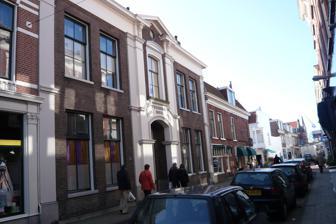
Building: Wijnbergshofje
Country: Netherlands
Year built: 1662
Hofje in Haarlem Wijbergshofje in the Barrevoetstraat, across from " Hofje van Loo ". Wijnbergs hofje Hofje van Loo class=notpageimage| The Hofje van Loo is on the northern side of the street, and the Wijnbergshofje is on the southern side. The Wijnbergshofje is a hofje in Haarlem , Netherlands , on the Barrevoetstraat. It was founded in 1662 by the Mennonite Church . It was renovated in 1872 and contains 9 houses for pensioners. This hofje is one of four Mennonite hofjes in Haarlem; the others are the Zuiderhofje in the Zuiderstraat, the Bruiningshofje on the Botermarkt, and the Blokshofje on the Klein Heiligland sold in 1970. The regents' room located in the back garden has been a national monument in the Netherlands for a long time. In 1999, the 9 houses were also declared a national monument. References